Hurd's Deep

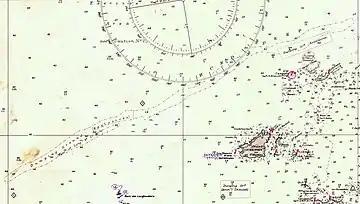
Hurd Deep running from bottom left to top right of an extract from a 1955 Admiralty Chart

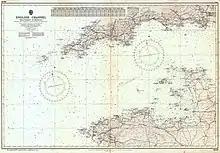
1955 Admiralty Chart No 2649 showing Hurd Deep in the context of the English Channel

Hurd's Deep (or Hurd Deep) is an underwater valley in the English Channel, northwest of the Channel Islands. Its maximum depth is about 180 m (590 ft; 98 fathoms), making it the deepest point in the English Channel.